Romania in World War II

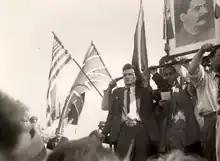
Nicolae Ceaușescu and others welcome the Red Army as it enters Bucharest on 30 August 1944

On 23 August 1944, with the Red Army penetrating German defenses during the Jassy–Kishinev Offensive, King Michael I of Romania led a successful coup against the Axis with support from opposition politicians, most of the army and Communist-led civilians. Michael I, who was initially considered to be not much more than a figurehead, was able to successfully depose the Antonescu dictatorship. The King then offered a non-confrontational retreat to German ambassador Manfred von Killinger. But the Germans considered the coup "reversible" and attempted to turn the situation around by military force. The Romanian First, Second (forming), and what little was left of the Third and the Fourth Armies (one corps) were under orders from the King to defend Romania against any German attacks. King Michael offered to put the Romanian Army, which at that point had a strength of nearly 1,000,000 men, on the side of the Allies. Stalin immediately recognized the king and the restoration of the conservative Romanian monarchy.